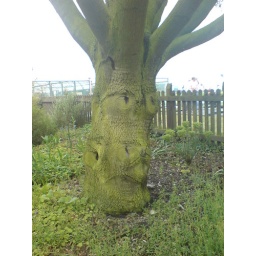
Dad spotted this tree - reminds me a but of the aliens in the Simpsons -same shape of eye ...